Skeletal Lamping

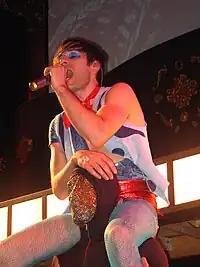
Kevin Barnes at a 2007 show in San Francisco

Georgie Fruit is the name of Kevin Barnes' African-American cross-dressing stage persona, similar in many ways to David Bowie's alter ego Ziggy Stardust. Georgie Fruit was first mentioned on Montreal's 2007 album "Hissing Fauna, Are You the Destroyer?" during the song "Labyrinthian Pomp". Georgie Fruit plays a prominent role on "Skeletal Lamping".